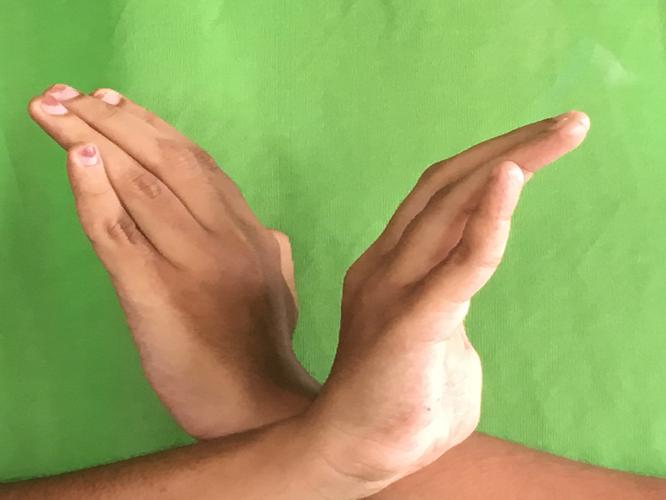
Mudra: Nagabandha
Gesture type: double_hand